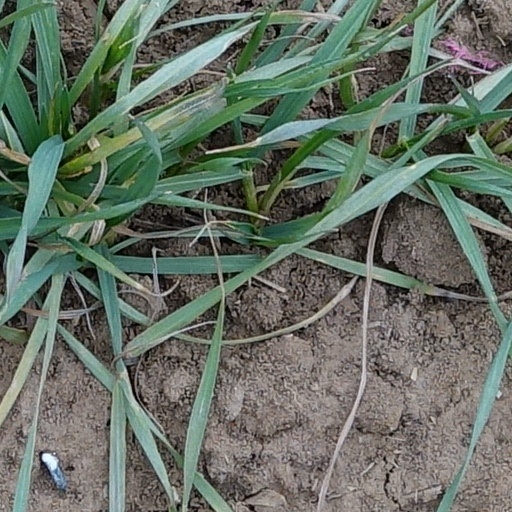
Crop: wheat